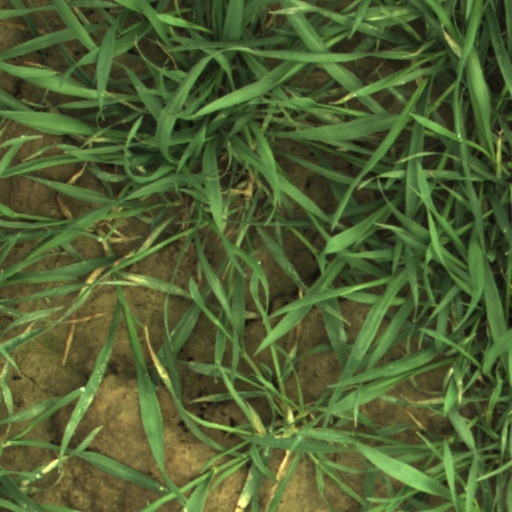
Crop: wheat